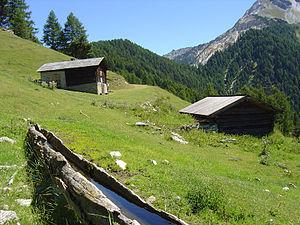
L’alpage de « Ponchet » est un alpage situé à 1870 m sur la commune de Chandolin, exposée au sud-ouest avec une vue splendide sur la plaine du Rhône en direction de Martigny ainsi que sur les Alpes Valaisannes en direction du Cervin.
Chandolin est un village et une ancienne commune de Suisse, dans le canton du Valais. Elle forme une partie du domaine skiable de Saint-Luc/Chandolin.